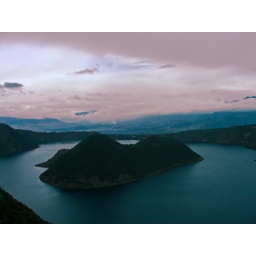
A huge mountain lake in ecudaor